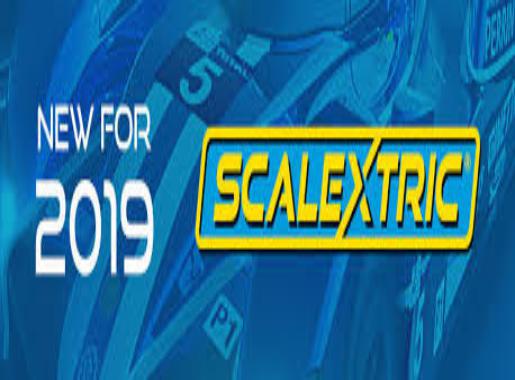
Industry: Transportation